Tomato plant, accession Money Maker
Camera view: horizontal (90 deg, fisheye); turntable rotation: 60 degrees
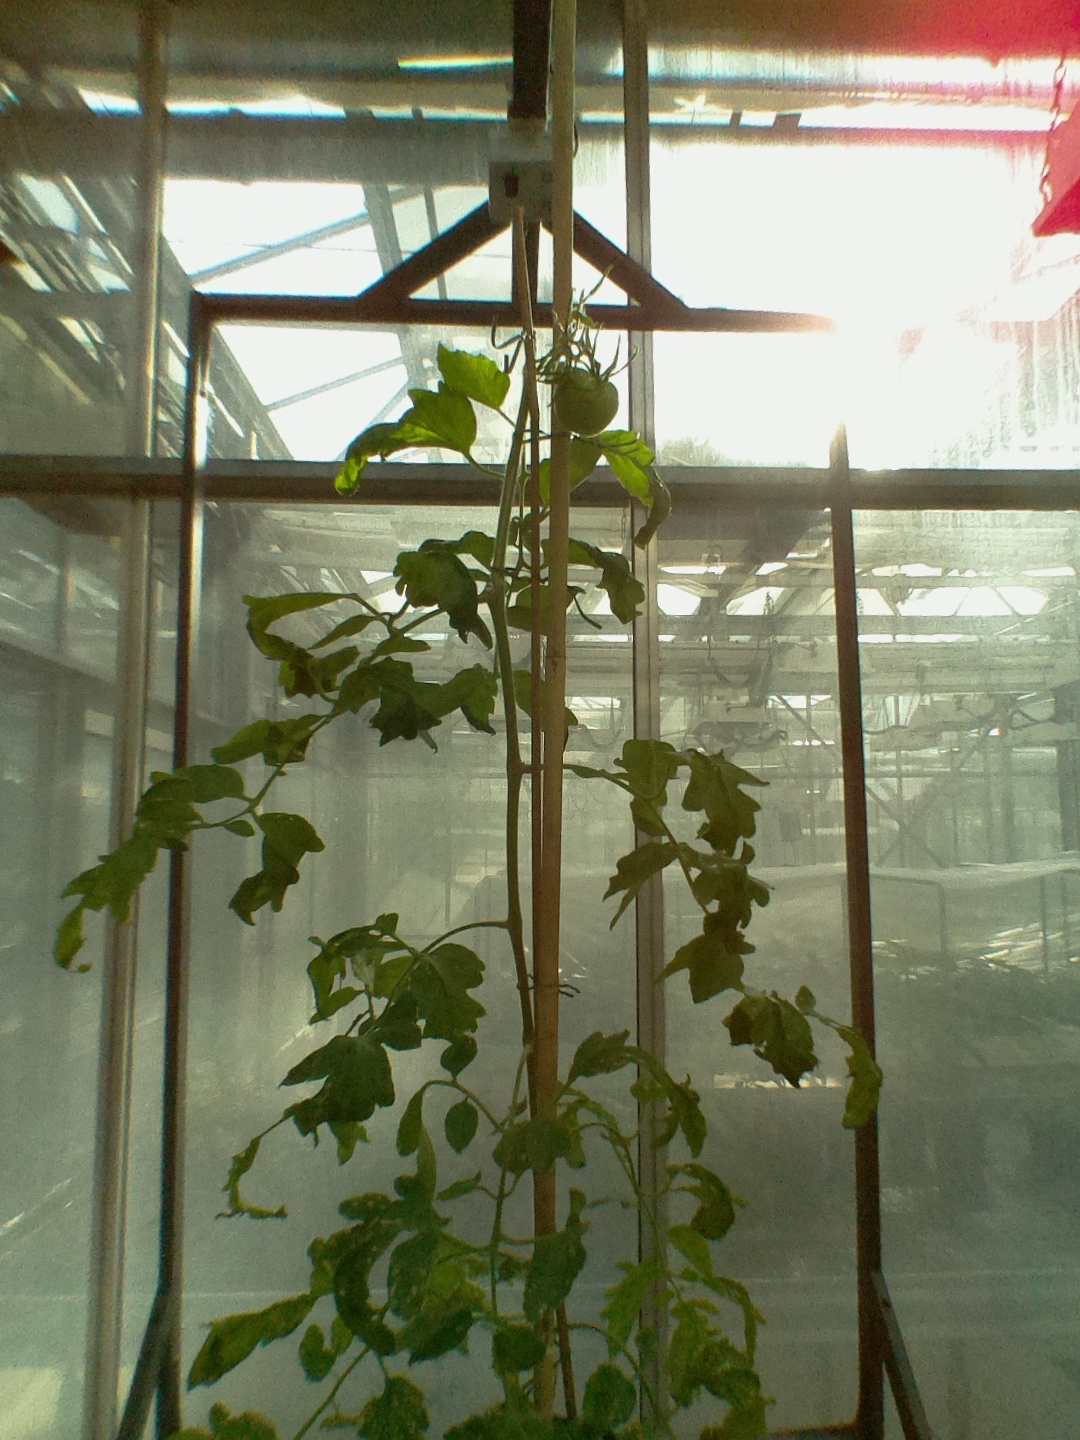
BBCH growth stage 74: 40%-50% of final fruit size